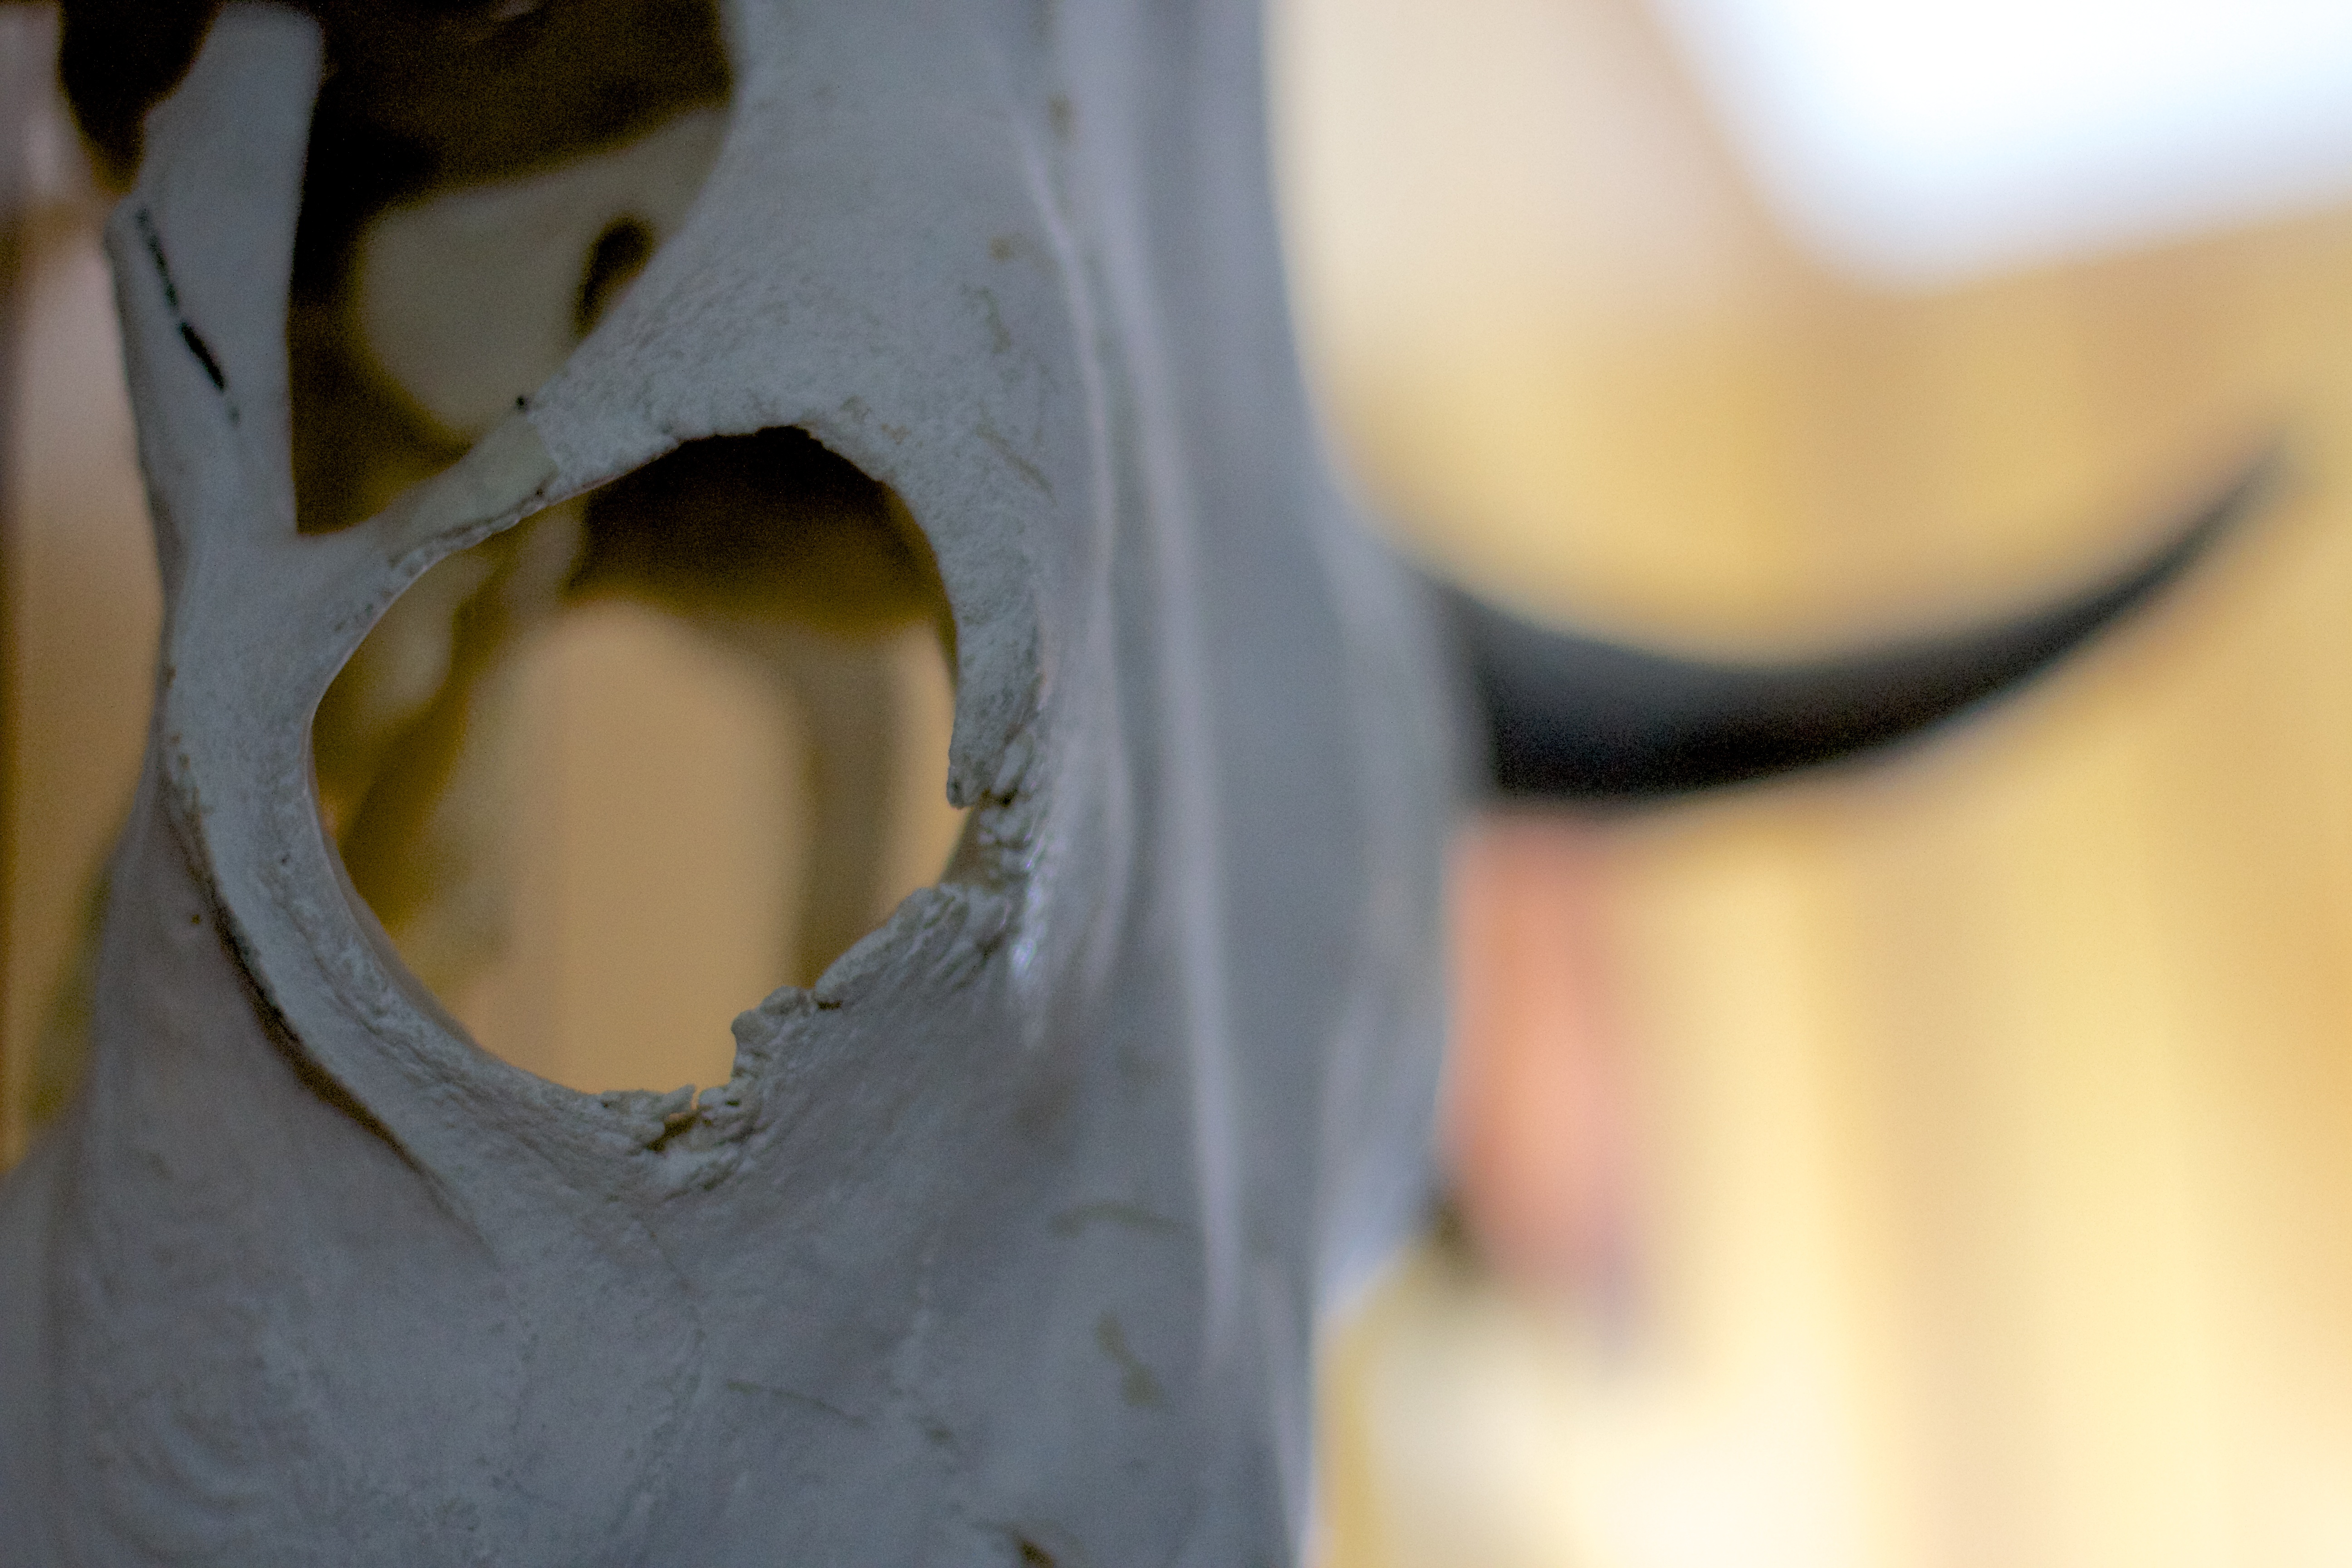
hand, light, white, leg, spring, cow, color, blue, yellow, arm, skull, close up, human body